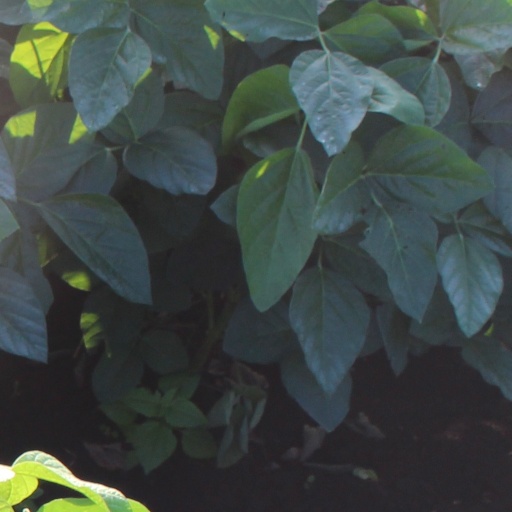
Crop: soybean